Edward Angelo Goodall

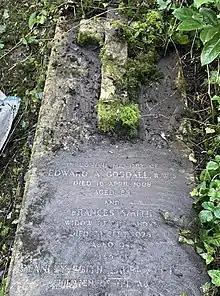
Family grave of Edward Goodall in Highgate Cemetery

After the Crimea Goodall travelled widely, visiting France, Spain, Portugal, Gibraltar, Egypt, Morocco, and Italy (including fifteen visits to Venice). Sketchbooks of some of his European travels are at the British Library.